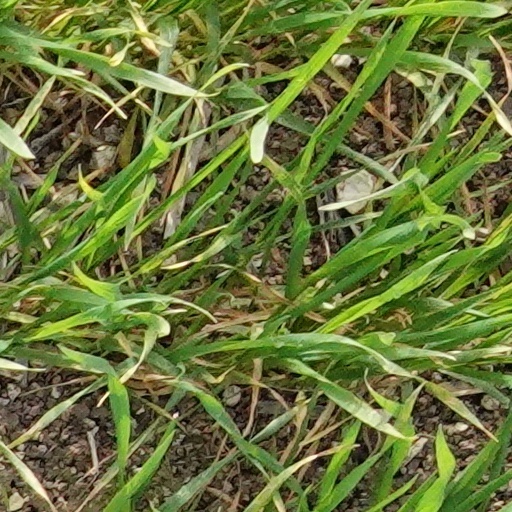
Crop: wheat